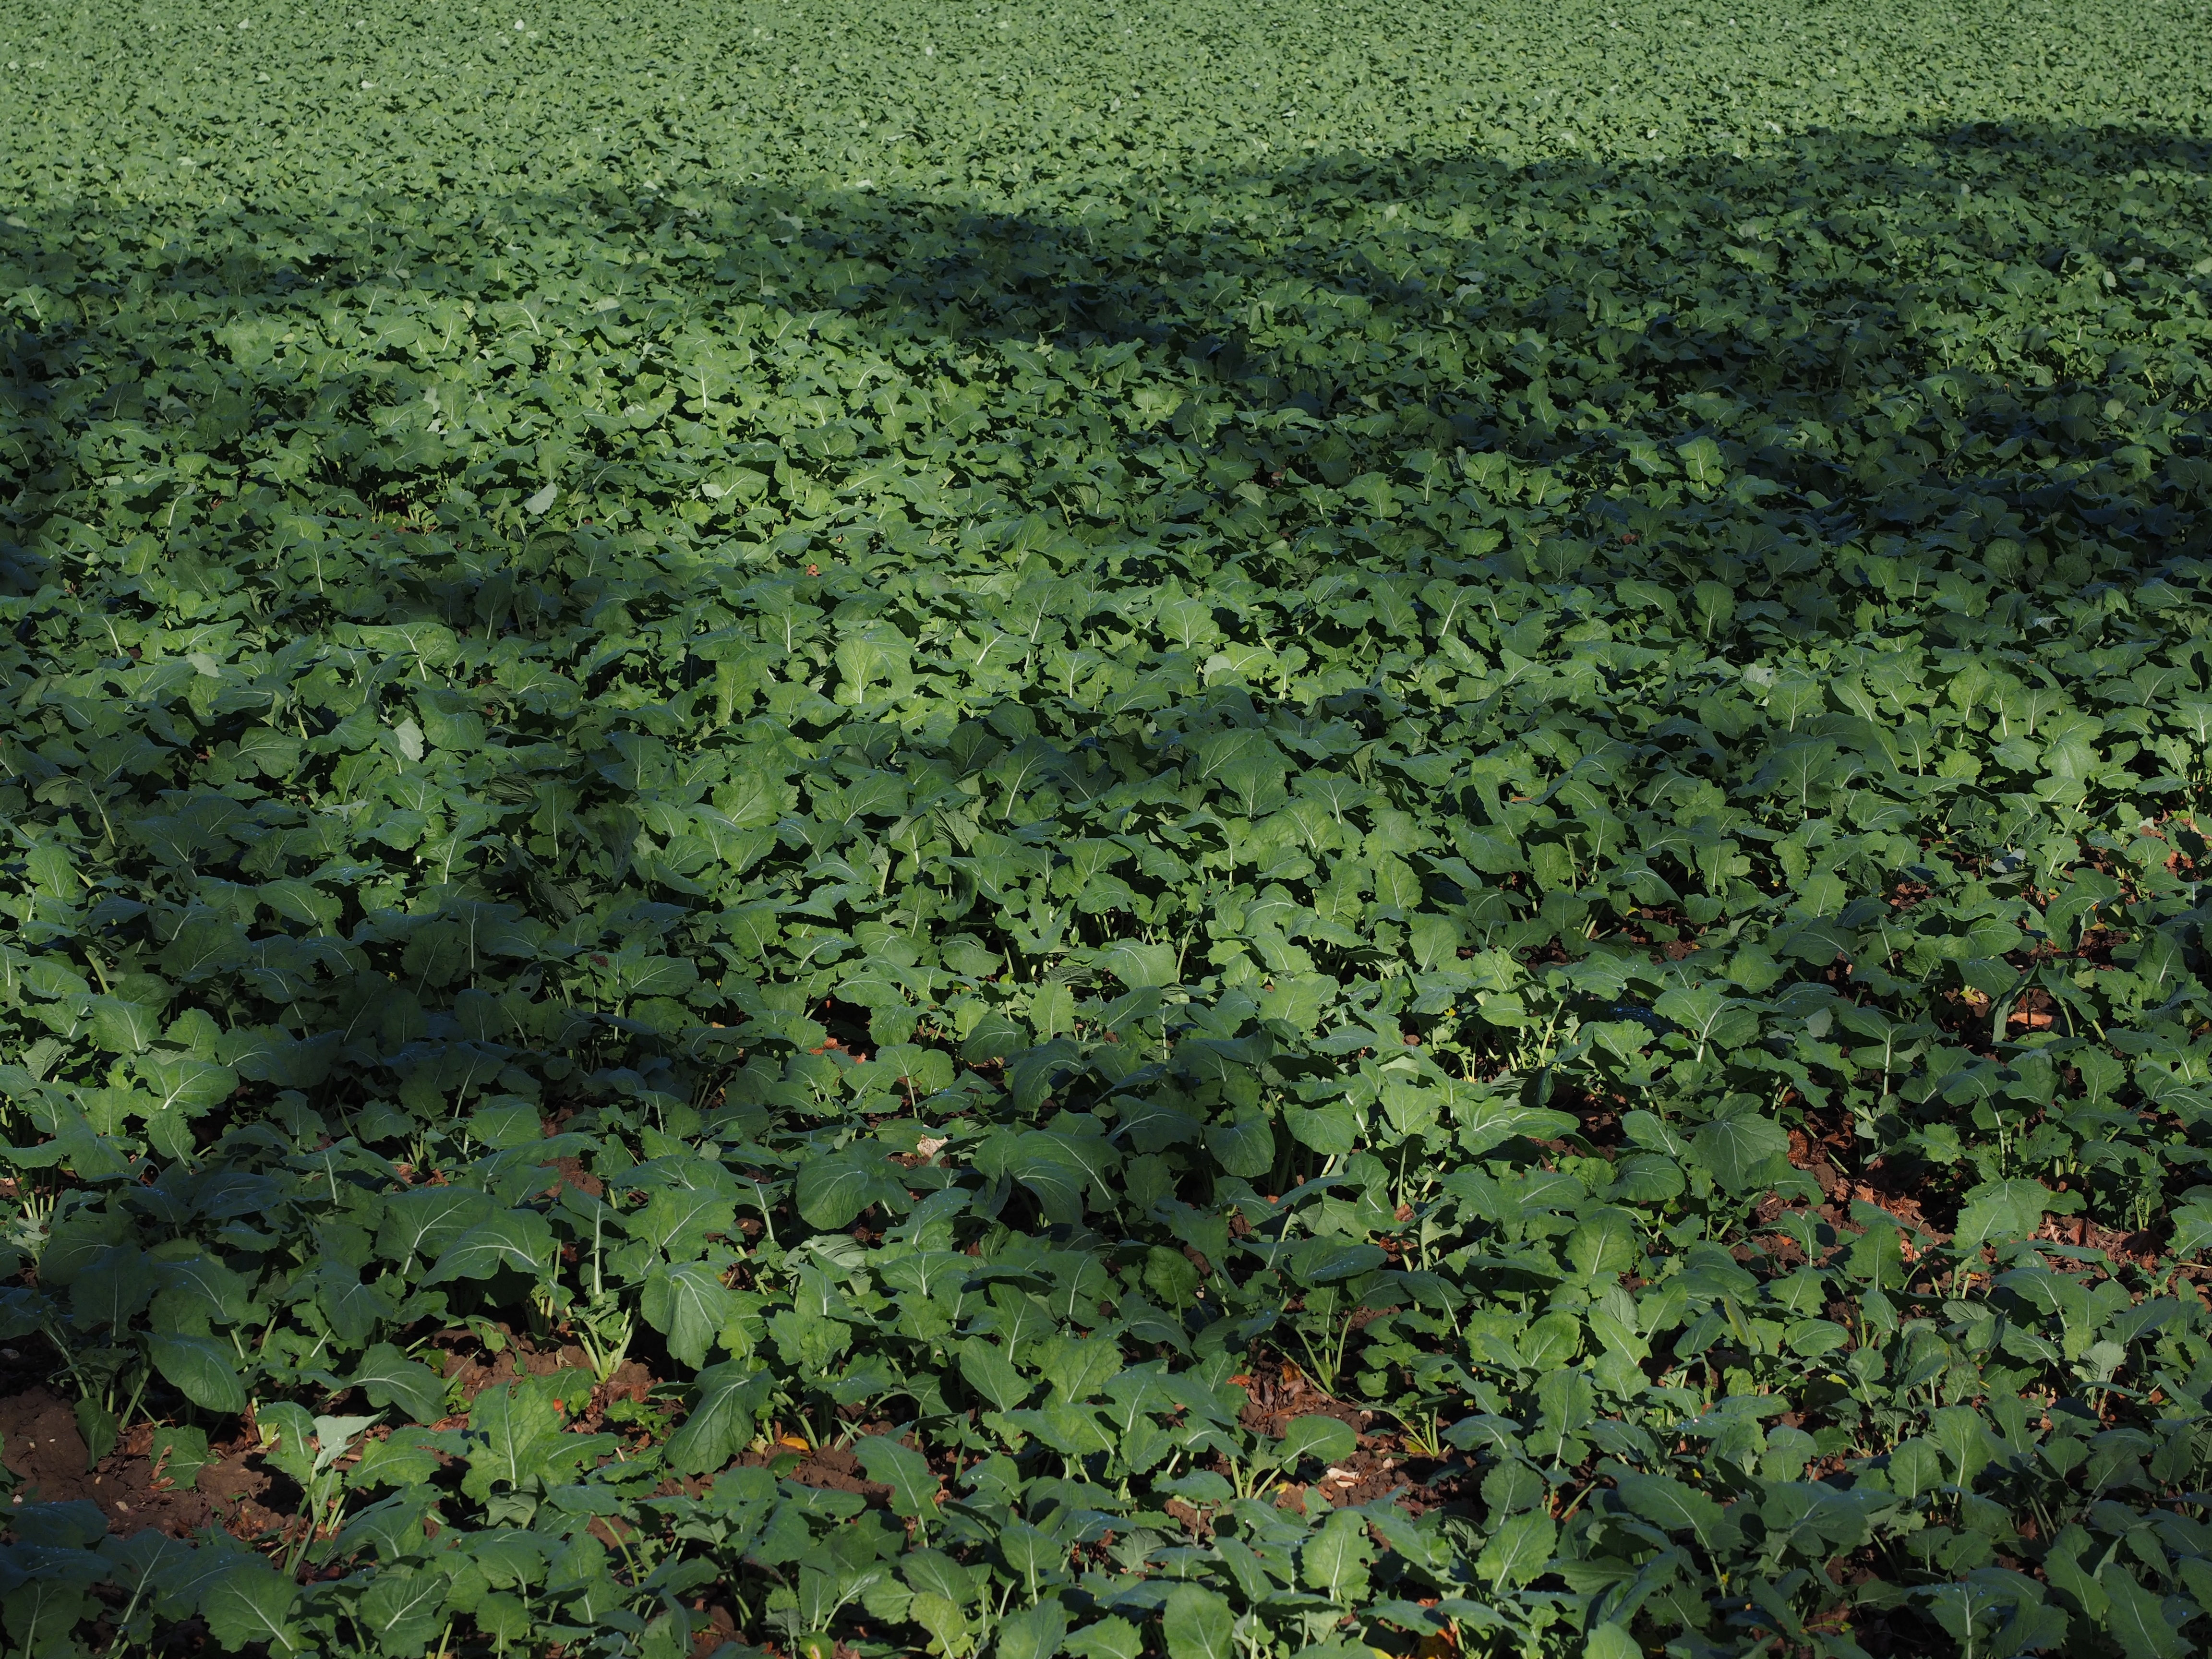
plant, field, leaf, flower, food, green, produce, vegetable, crop, soil, agriculture, leaves, vegetation, shrub, plantation, brassicaceae, oilseed rape, flowering plant, brassica napus, annual plant, grass family, land plant, green manure, winter oilseed rape, reps, lewat